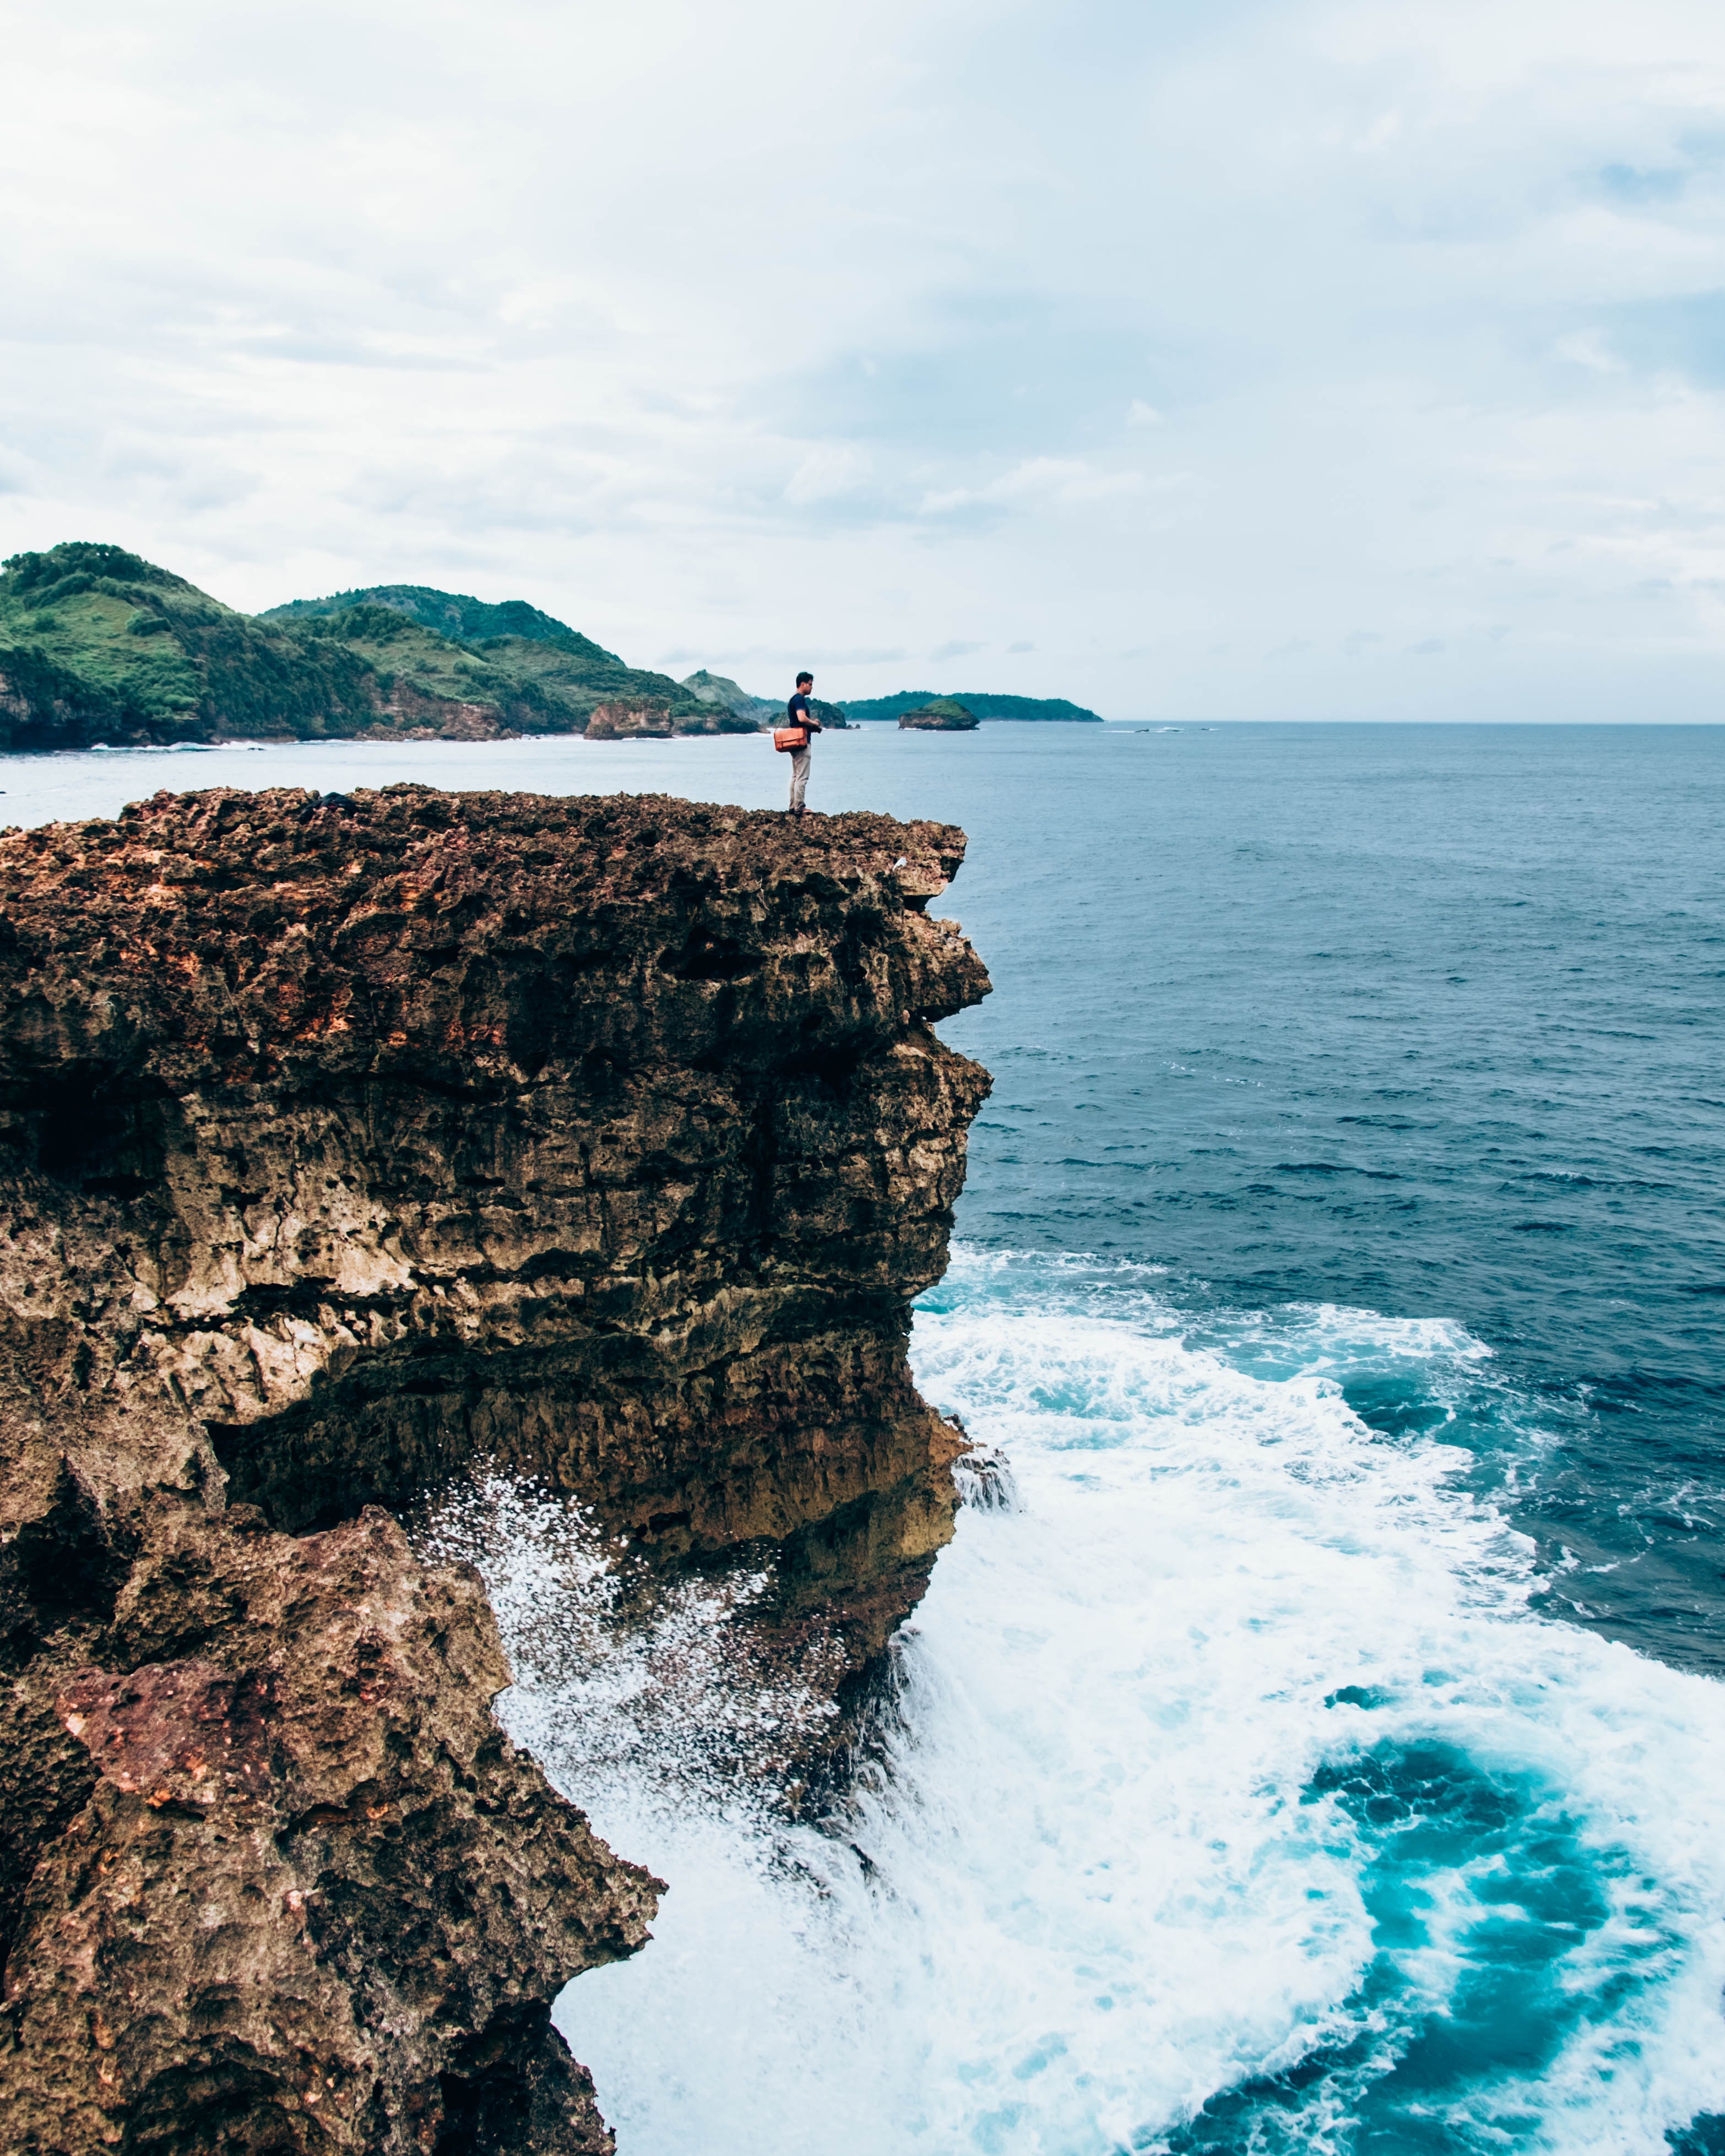
beach, sea, coast, water, rock, ocean, shore, wave, vacation, cliff, cove, tower, bay, stack, terrain, material, body of water, cape, islet, landform, wind wave